Bob Beer

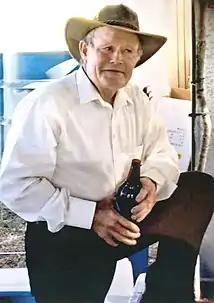

Beer was born in Walcha, New South Wales and grew up on a rural property, near Ingleba, New South Wales. Beer attended school in Ingleba, Walcha and Armidale. Following school, Beer was a tent fighter in Selby Moore's Boxing Tent and was known as 'The Beast'. Beer lived in New Zealand for some time and worked as a professional deer shooter. During this time Beer summited Mt Cook via the Grand Traverse. Beer also worked in Australia as a deckhand, rigger, scaffolder and various roles in construction.